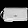
Label: Bag